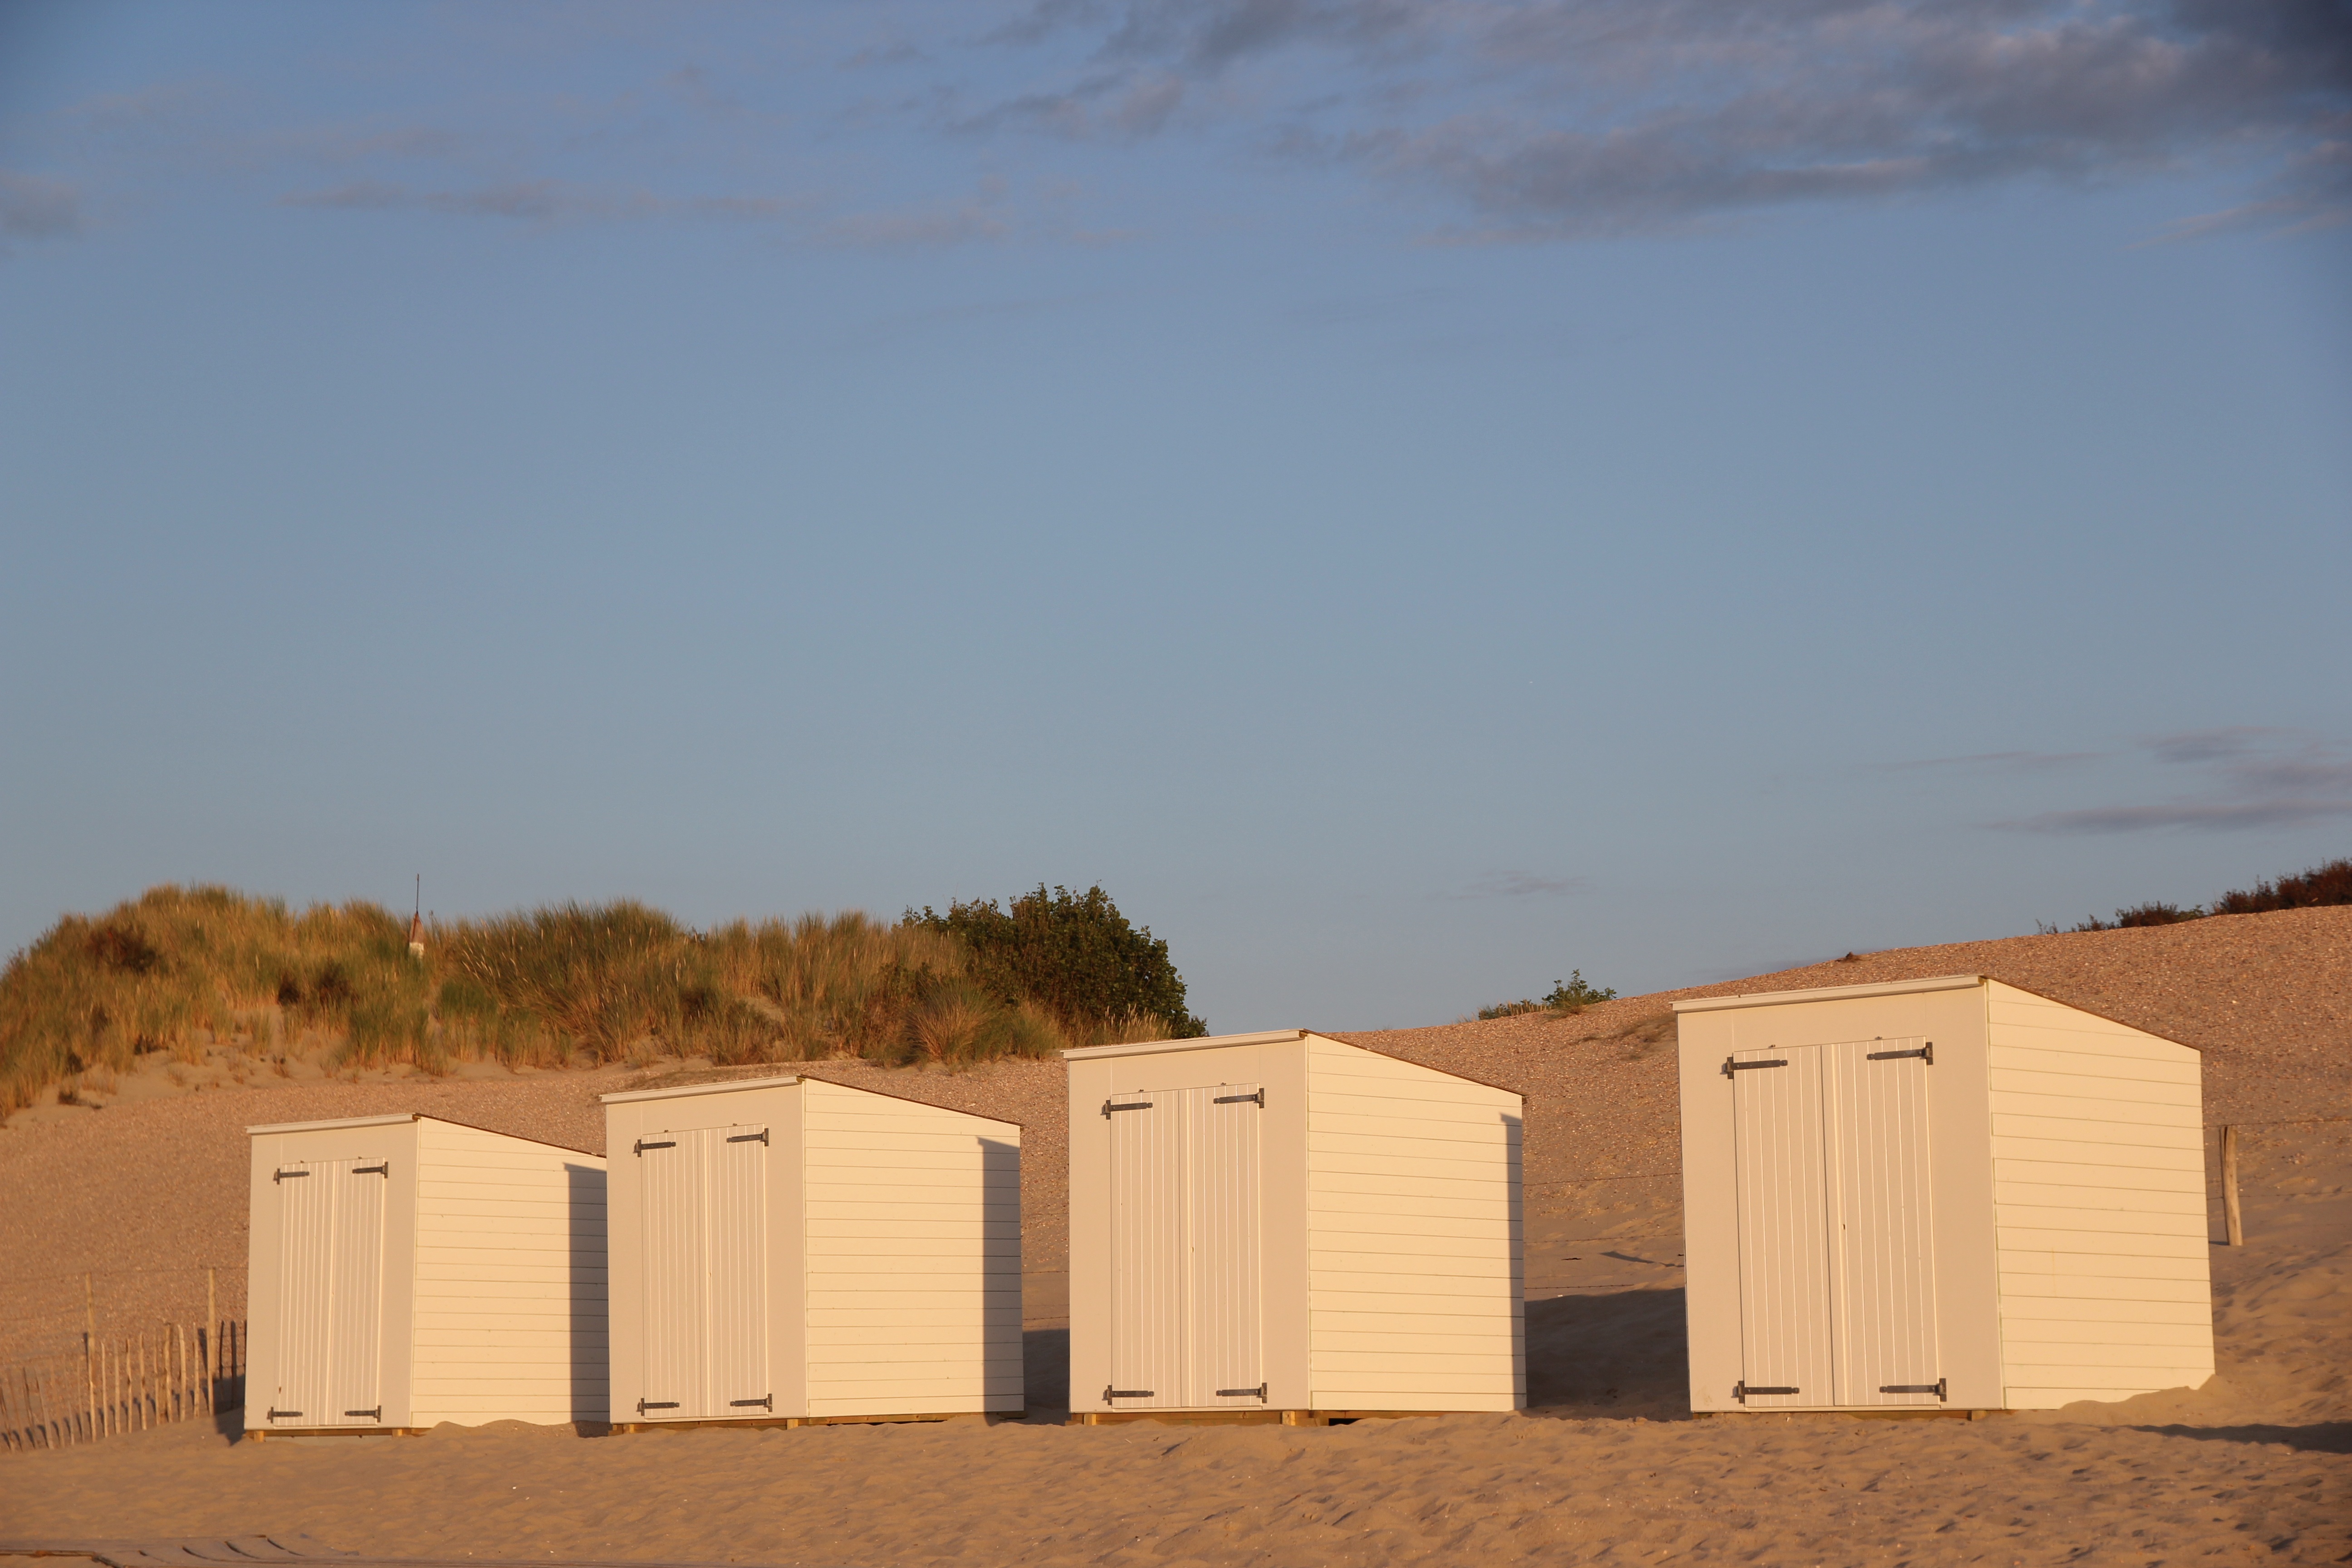
beach, landscape, sand, wood, property, blue, beach hut, outdoor structure